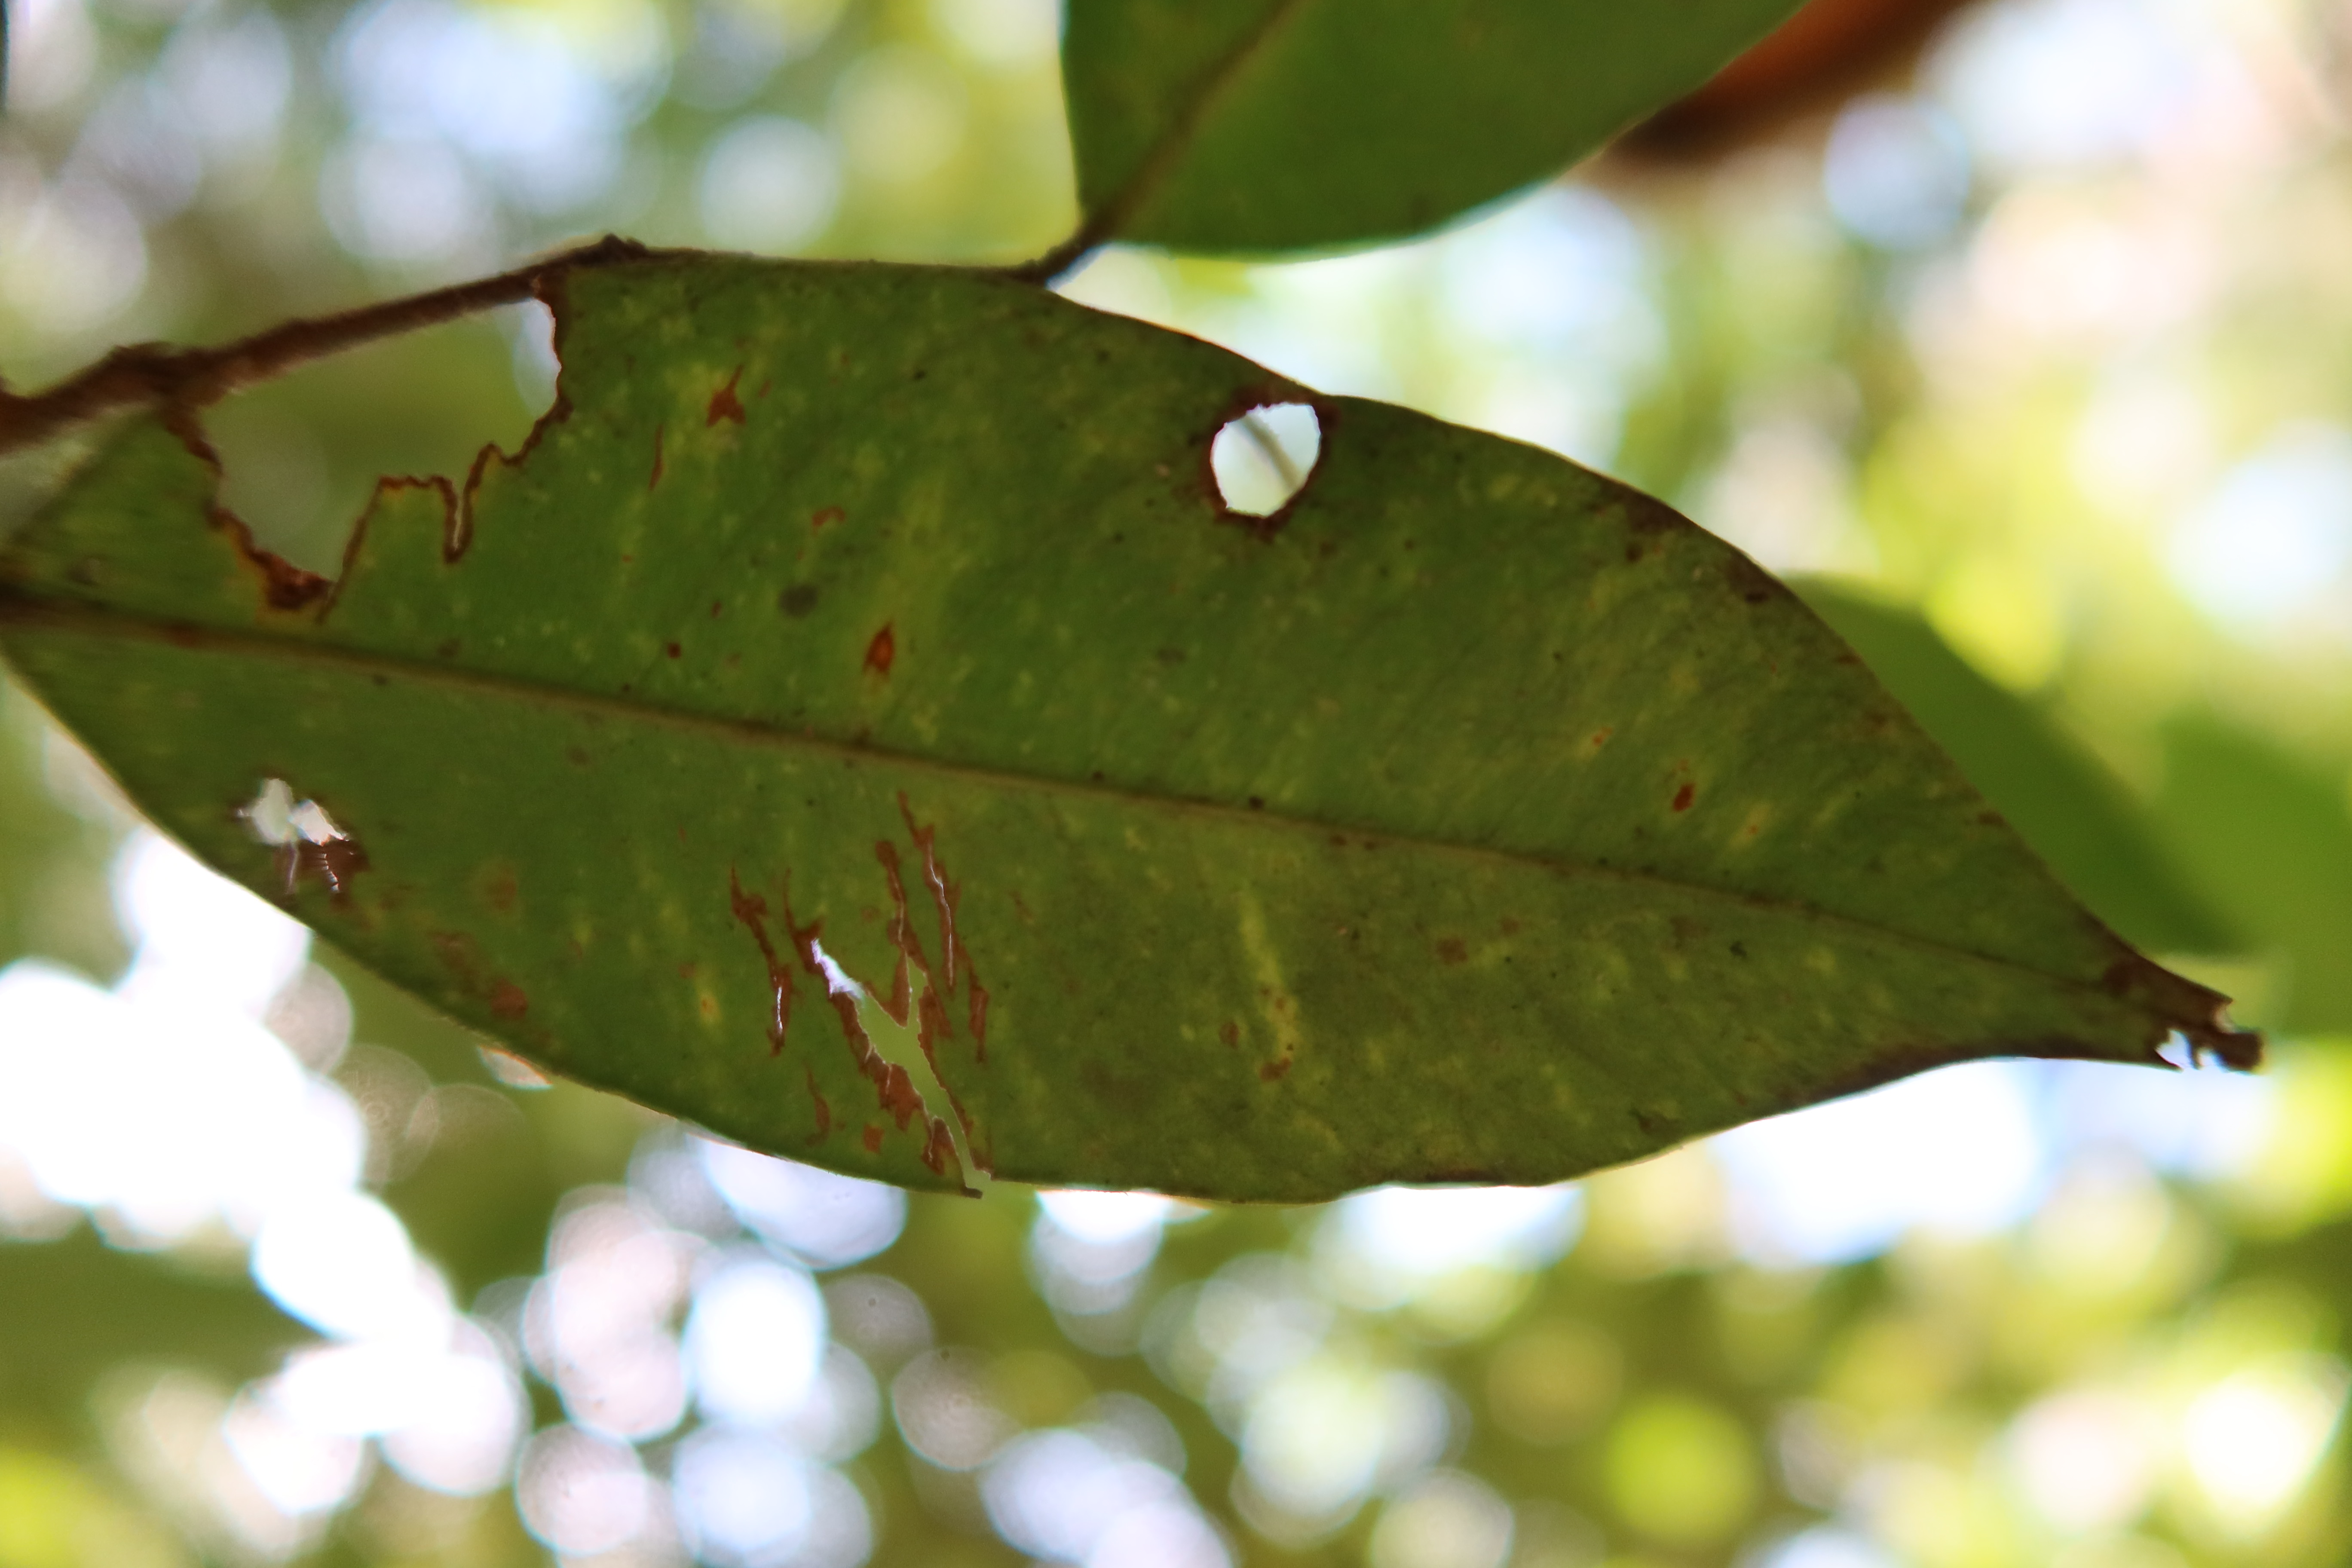
Label: Anthracnose